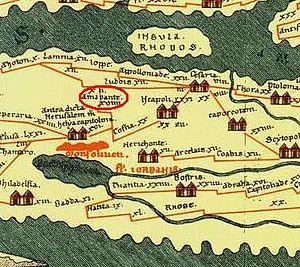
Vue partielle de la table de Peutinger représentant la Terre Sainte avec helyacapitolina (Jérusalem) à côté du Mons Oliveti (Mont des Oliviers) de couleur orange et Amauante (Ammaous alias Emmaus) entouré de rouge. العربية: جزء من اللوحة البويتينغرية التي تمثل الأرض المقدسة حيث تظهر إيليا كابيتولينا (القدس) بالقرب من جبل الزيتون الذي يظهر في الخريطة باللون البرتقالي وقرية عمواس في الدائرة الحمراء.
Les pèlerins d'Emmaüs, ou disciples d'Emmaüs, sont deux personnages du Nouveau Testament qui figurent dans l'Évangile selon Luc. L’un des deux s’appelle Cléophas tandis que le nom de l’autre reste inconnu.
La cartographie de la Palestine, également appelée cartographie de la Terre sainte et cartographie de la Terre d'Israël, est la création, l'édition, le traitement et l'impression de cartes de la région de la Palestine, de l'Antiquité jusqu'à l'essor des techniques modernes d'arpentage. Pendant plusieurs siècles, au cours du Moyen Âge, elle a été le sujet le plus important de toute la cartographie.